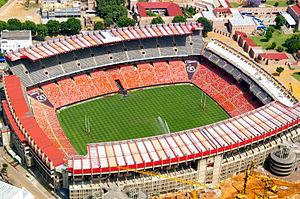
La finale de la Coupe du monde de rugby à XV 1995 est un match de rugby à XV disputé le 24 juin 1995 à l'Ellis Park Stadium de Johannesburg, en Afrique du Sud, au terme de la troisième édition de la Coupe du monde de rugby, organisée depuis le 25 mai 1995 dans tout le pays. Elle voit la victoire dans un match sans essai de l'équipe d'Afrique du Sud sur celle de Nouvelle-Zélande par un score de 15 à 12 après prolongations.